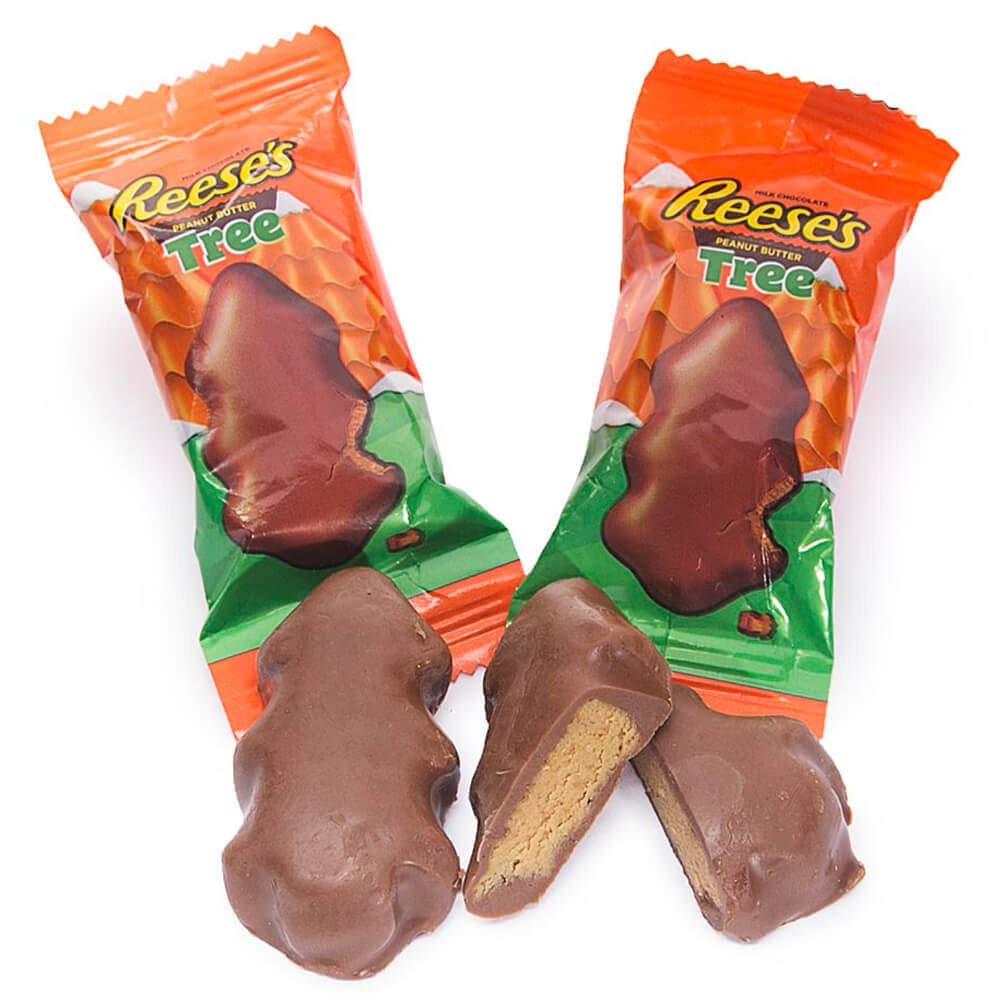
Item Name: Reese's Holiday Peanut Butter Trees 38 Oz. 60 Pieces, (Pack of 1)
Bullet Point 1: Reese's Milk Chocolate Peanut Butter Tree
Bullet Point 2: Individually wrapped
Bullet Point 3: 60 Pieces (Pack of 1)
Bullet Point 4: Perfect for the upcoming holiday
Value: 38.0
Unit: Ounce

Price: 22.99